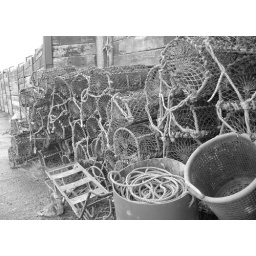
lobster boats on north doc in black and white